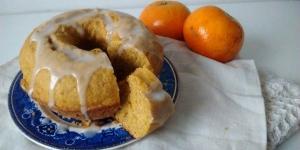
budin de mandarina con harina integral